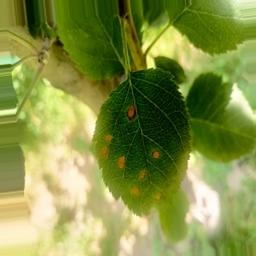
Label: Alternaria